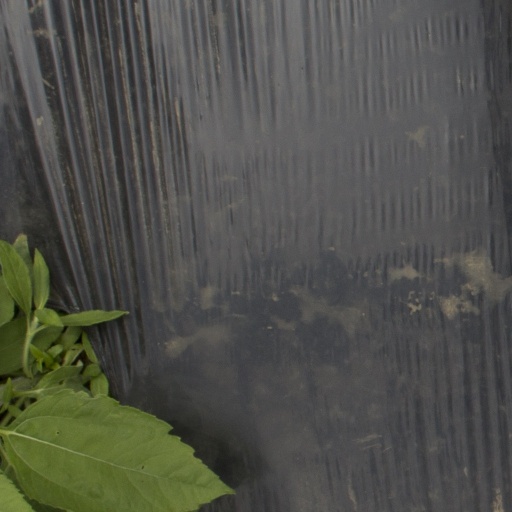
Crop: Jerusalem artichoke